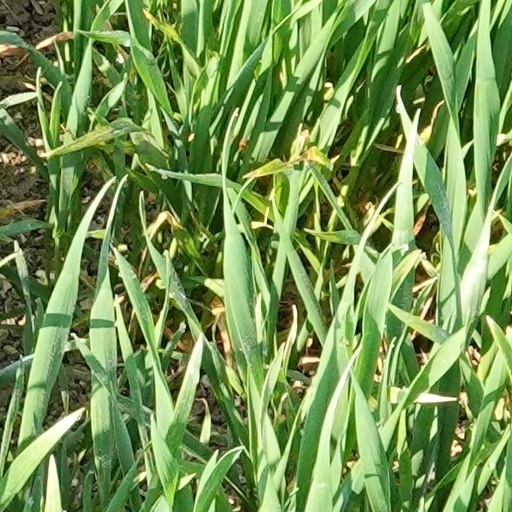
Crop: wheat